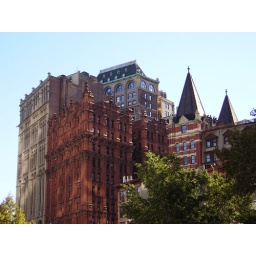
The skylines in New York were magical. Like collages or mosaics of styles and roof levels and building materials.